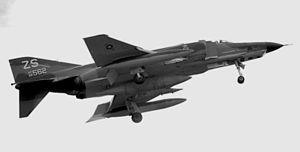
Zweibrücken Air Base est une ancienne base aérienne de l'Aviation royale canadienne et de l'USAFE située à proximité de la ville de Deux-Ponts dans le Land de Rhénanie-Palatinat en Allemagne.